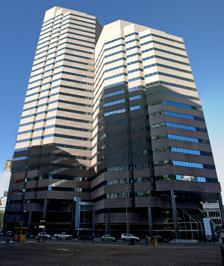
Building: Dominion Plaza
Country: United States of America
Year built: 1982
Office complex in Denver, Colorado Dominion Towers The Dominion Towers office buildings in Denver, Colorado General information Type Office Location 600 17th Street, Denver , Colorado Coordinates 39°44′42″N 104°59′28″W / 39.74500°N 104.99111°W / 39.74500; -104.99111 Completed 1982 Height Roof 384 ft (117 m) Technical details Floor count 28 Dominion Towers is an office complex in Denver , Colorado . It consists of two adjoining towers, and was built in 1982. The taller one, Dominion Towers South, is 384 feet (117 m) tall and has 28 floors. The buildings have pink granite facades and blue-tinted windows. See also List of tallest buildings in Denver References Denver Skyscrapers Skyscraperpage v t e Skyscrapers in Denver Current Republic Plaza 1801 California Street Wells Fargo Center 1999 Broadway MCI Plaza 555 17th Street Hyatt Regency Denver at the Colorado Convention Center 1670 Broadway 17th Street Plaza 633 17th Street Brooks Towers Denver Place South Tower Four Seasons Hotel and Tower One Tabor Center Johns Manville Plaza Granite Tower The Ritz-Carlton U.S. Bank Tower 621 17th Street 1600 Glenarm Place Denver Financial Center Daniels & Fisher Tower Dominion Plaza South Lincoln Center 1125 17th Street One Lincoln Park United Western Financial Center World Trade Center II 1600 Broadway The Curtis See also List of tallest buildings in Denver This Denver -related article is a stub . You can help Wikipedia by expanding it . v t e